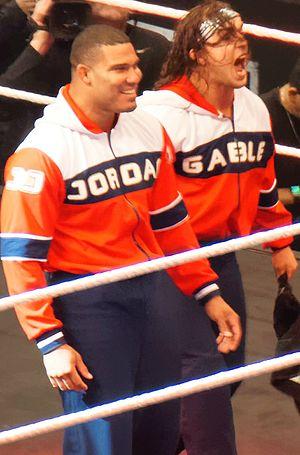
American Alpha était une équipe de catcheurs composée de Jason Jordan et Chad Gable. Ils travaillaient à la World Wrestling Entertainment dans la division NXT puis ils travaillaient à la World Wrestling Entertainment dans la division SmackDown Live. American Alpha se sépare lorsque Jason Jordan rejoint le show dirigé par son père Kurt Angle.